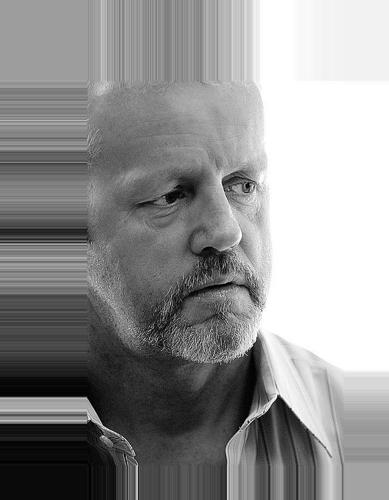
Age: 54